The Lucy Show

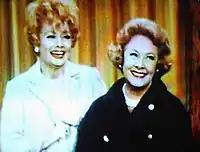
Ball and Vance in a 1967 episode

The February 14, 1966 episode featuring Dean Martin (in which Lucy Carmichael accepts a blind date with Dean Martin's lookalike stunt double "Eddie Feldman," but when he can't make it, the "real" Dean Martin takes his place on the date with Lucy) was described by Ball as her favorite episode of the series.